Warneford Meadow

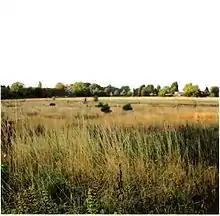
Warneford Meadow in summer.

Access to the Meadow is gained from either a lane off Hill Top Road, beside the Southfield Park Golf Club, or Roosevelt Drive opposite the 'Little Oxford' housing development (beside the Headington Care Home). The Meadow slopes gradually down from the Hill Top Road end, towards the Boundary Brook, which runs between the Meadow and the Churchill Hospital to the East. Several public paths run across the Meadow. South of the Meadow is the Southfield Park Golf Club and the Meadow is bounded to the west by homes on Hill Top Road. Warneford Meadow also includes an orchard, on the northern border of the Meadow with the Warneford Hospital.